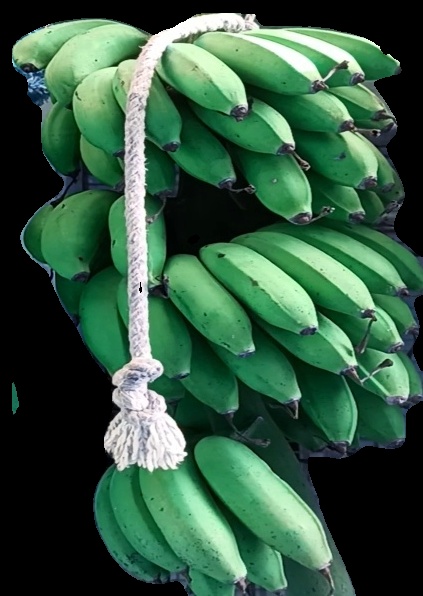
Variety: rasbale
Grade: grade2